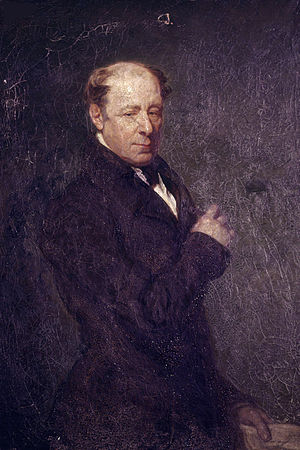
Copleymedaljen / Modtagere af medaljen / 1801–1850
Copleymedaljen er en pris givet af Royal Society of London for fremragende præstationer i forskning inden for enhver gren af naturvidenskaben, vekslende mellem de fysiske videnskaber og de biologiske videnskaber. Medaljen, der uddeles årligt, er den ældste Royal Society-medalje, der stadig uddeles, idet den første gang blev givet i 1731 til Stephen Gray. Den første kvinde, der fik medaljen var Dorothy Crowfoot Hodgkin i 1976.